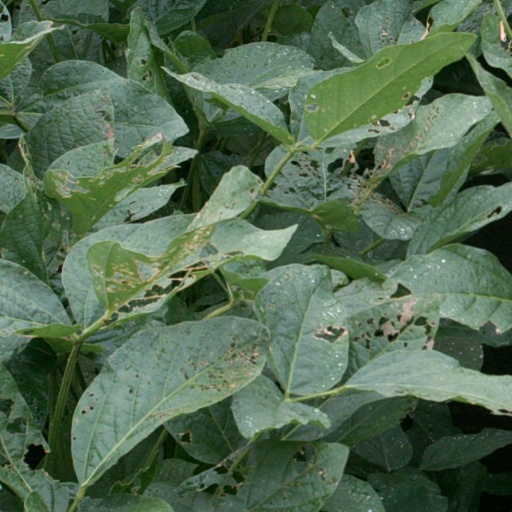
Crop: soybean